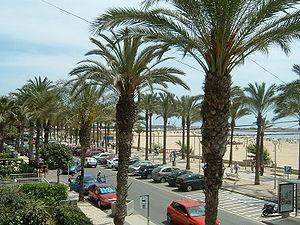
Vilanova i la Geltrú est une commune d'Espagne qui est le chef-lieu de la comarque du Garraf, dans la province de Barcelone, en Catalogne. Elle se trouve à 46 km de Barcelone et à 44 km de Tarragone.